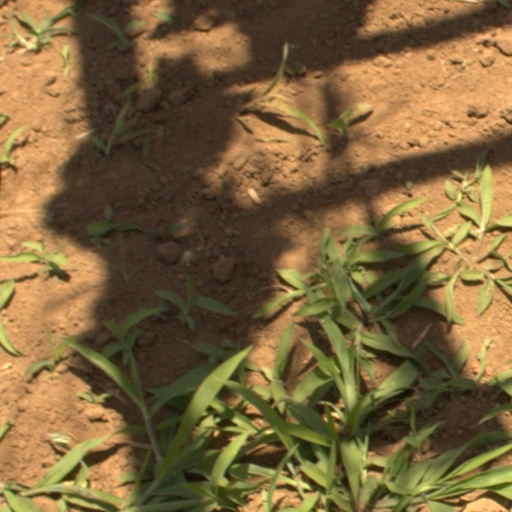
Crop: Jerusalem artichoke